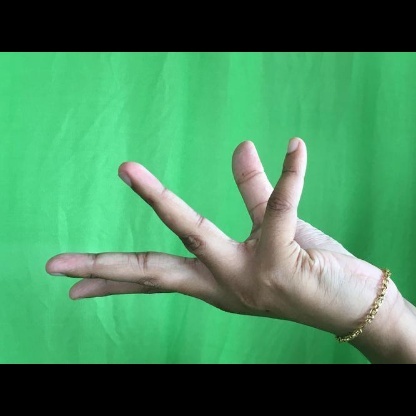
Mudra: Alapadmam